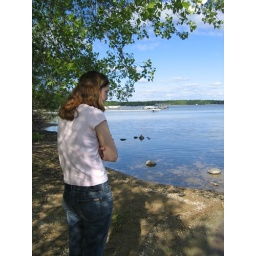
She was standing on the shore freezing, humoring me to look out over the lake before she ran back to the car.